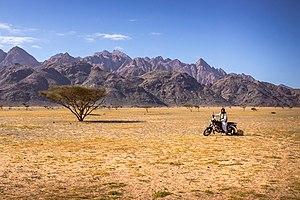
La frontière entre l'Égypte et le Soudan est constituée par les limites terrestres et maritimes séparant les deux pays.